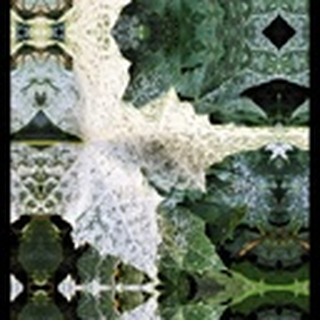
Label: cotton_powdery_mildew